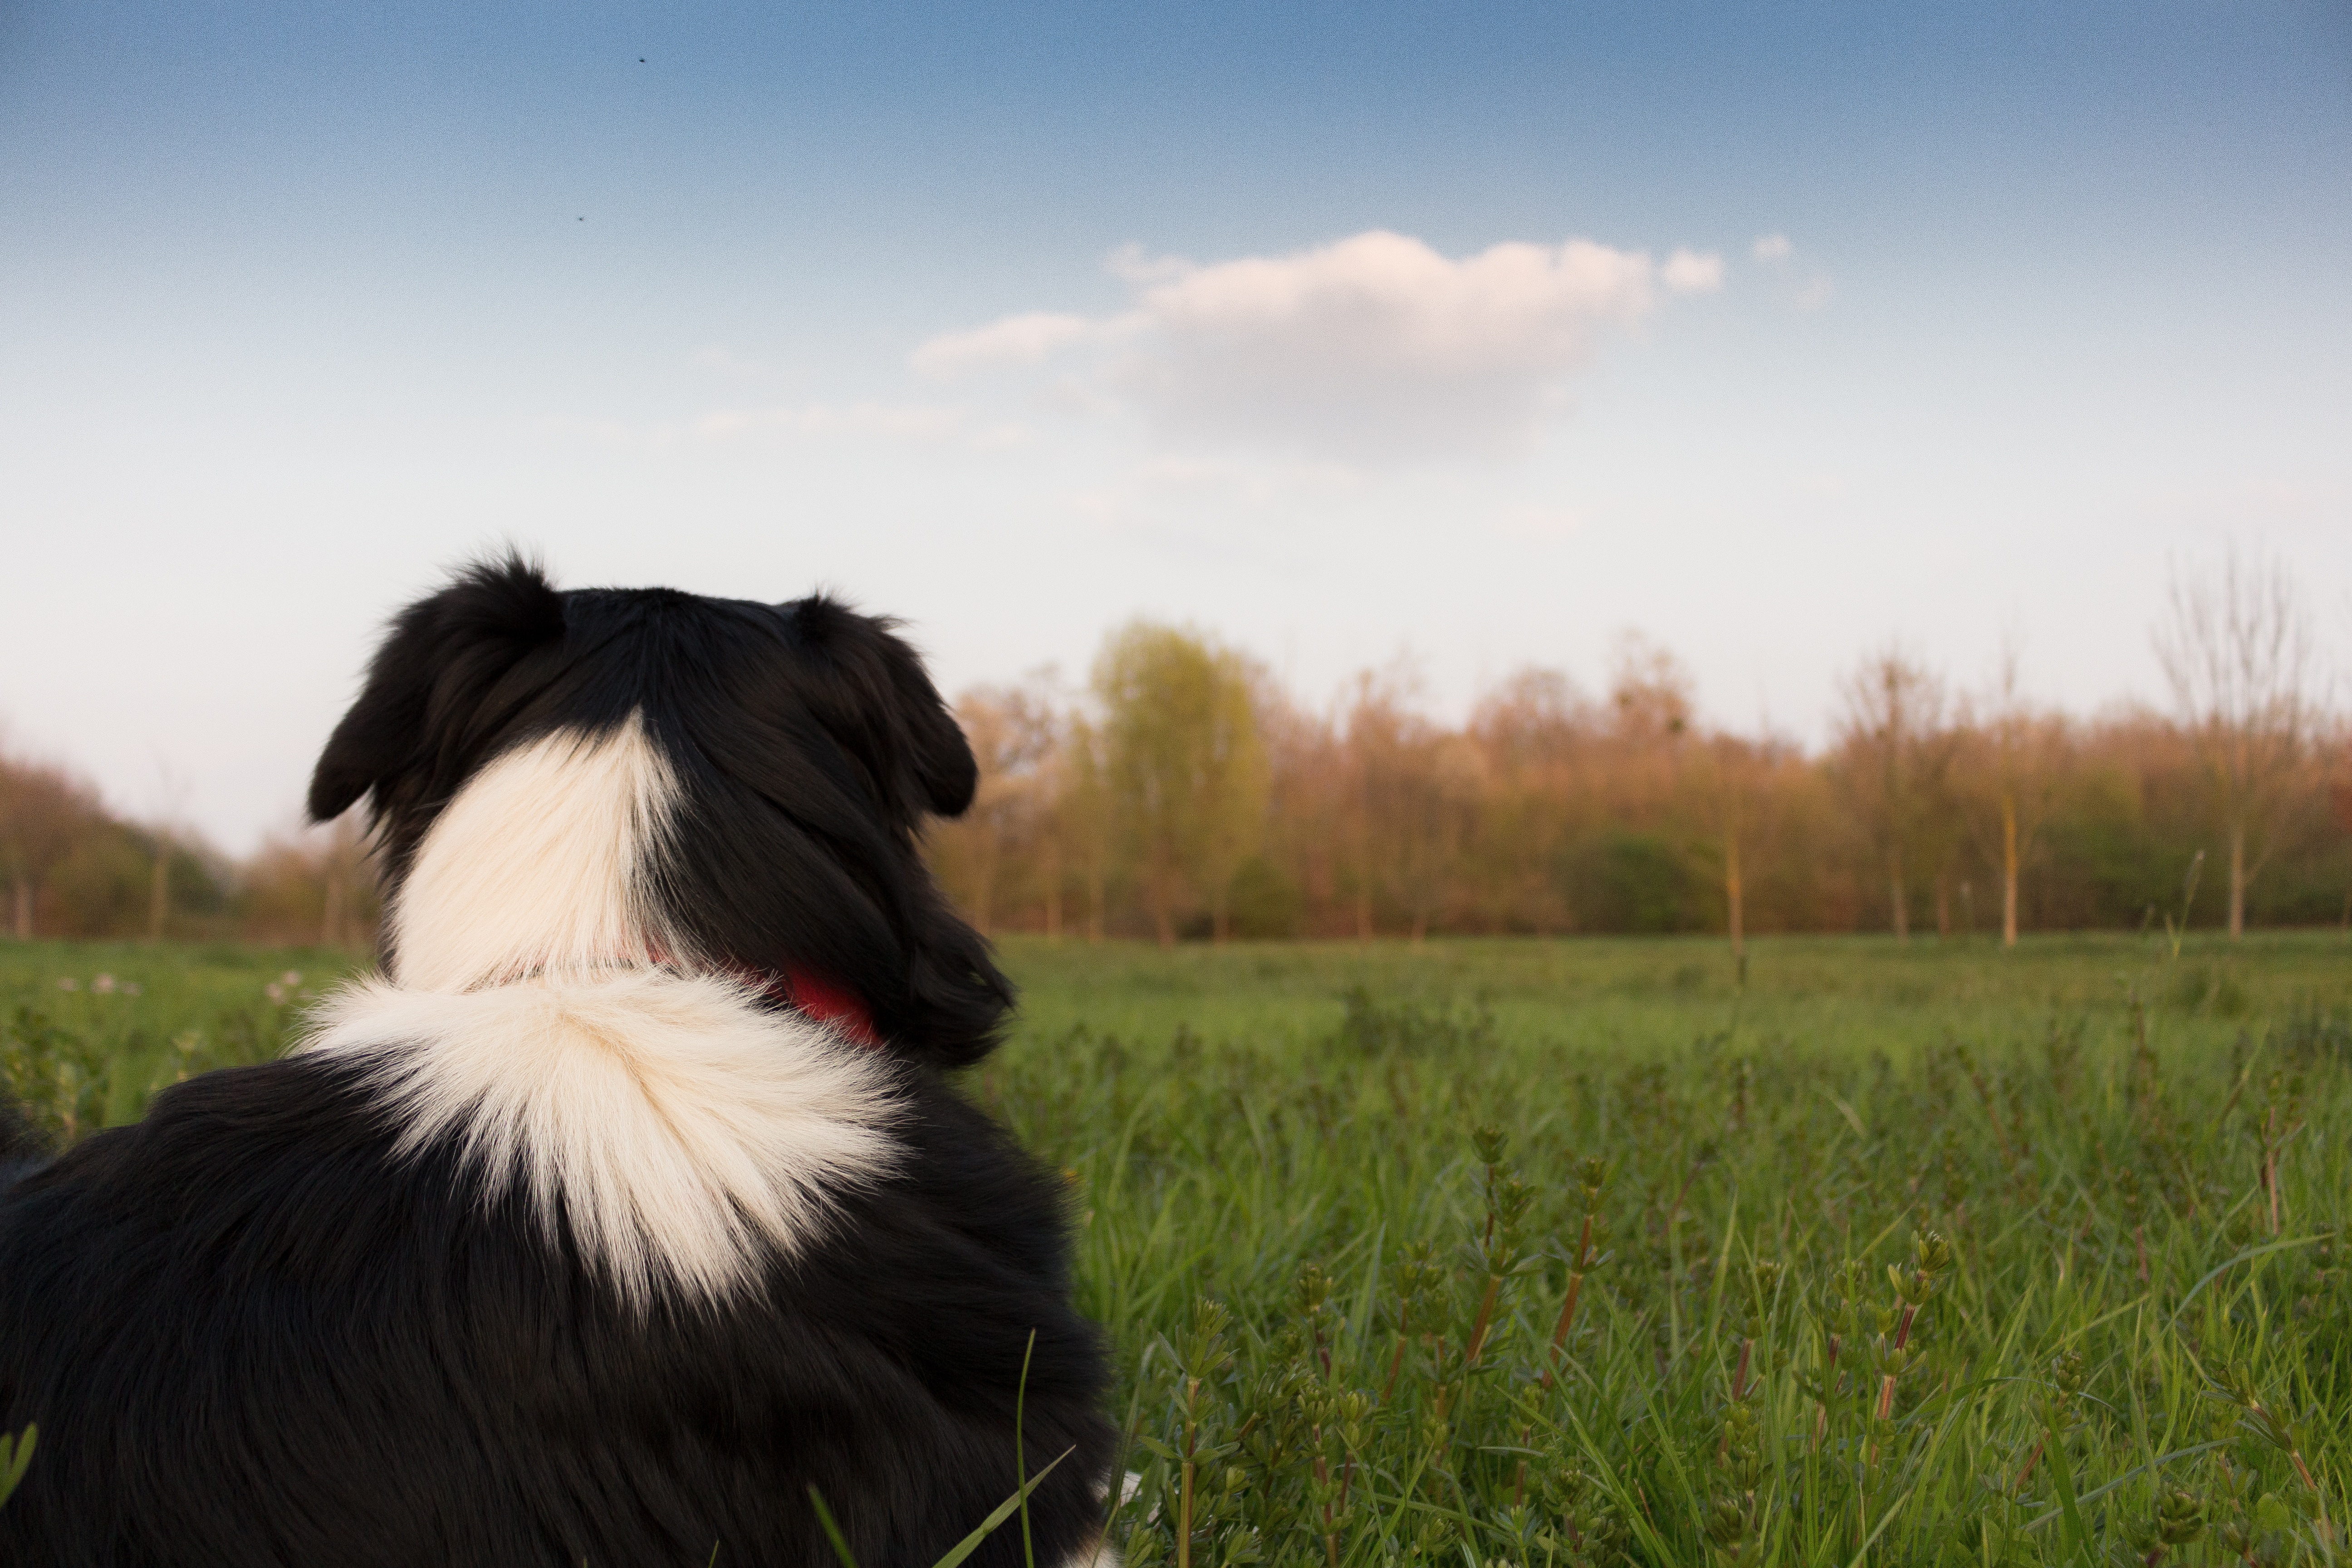
watch, landscape, forest, meadow, dog, animal, collie, pet, mammal, fun, golden retriever, vertebrate, abendstimmung, hats, hundeportrait, obedient dog, dog like mammal